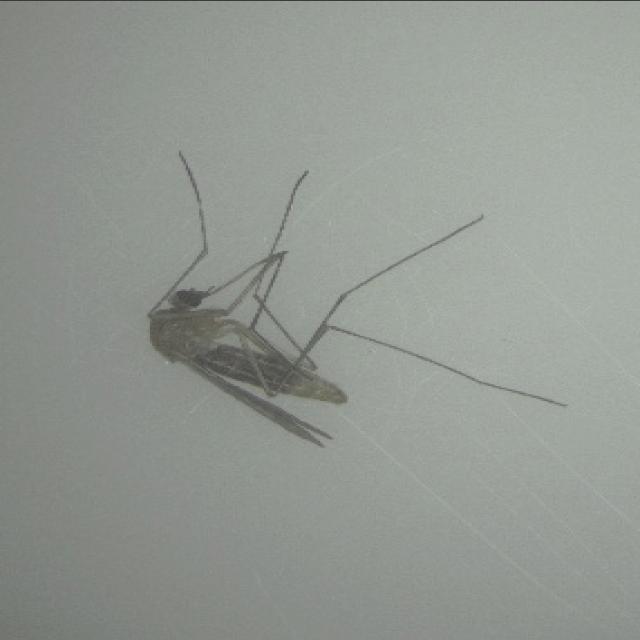
Species: culex_pipiens